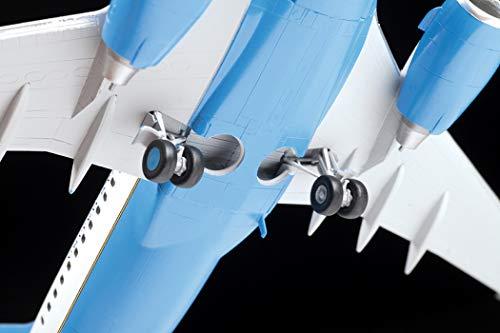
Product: Zvezda 7027 - Airliner Boeing 737-700/C-40B - Plastic Model Kit Scale 1/144 109 Parts Lenght 9"
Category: Toys & Games | Hobbies | Models & Model Kits | Model Kits | Airplane & Jet Kits
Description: Length of the assembled model - 9".
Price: $26.58
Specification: ProductDimensions:6x34.5x24inches|ItemWeight:12.6ounces|ShippingWeight:12.6ounces(Viewshippingratesandpolicies)|ASIN:B07SRXRY89|Itemmodelnumber:500787027|Manufacturerrecommendedage:12yearsandup